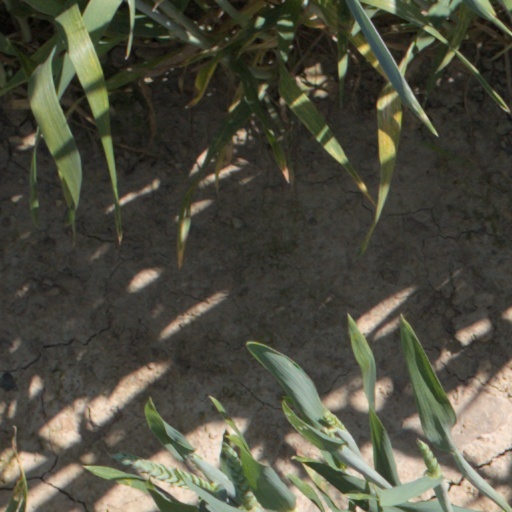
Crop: wheat